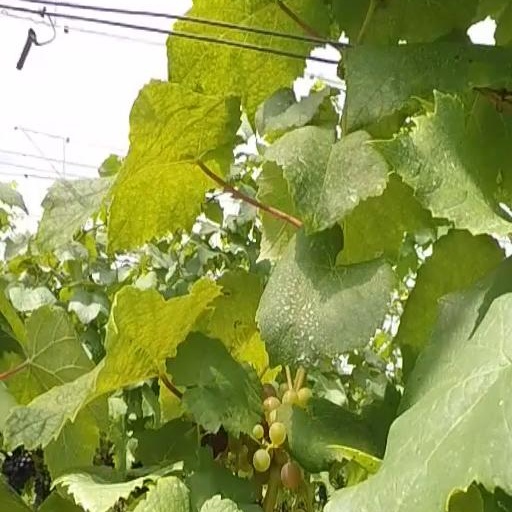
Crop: grape